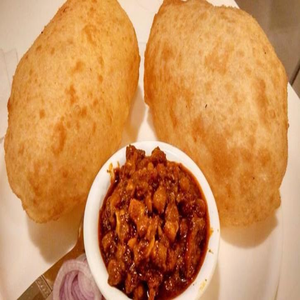
Dish: cholebhature